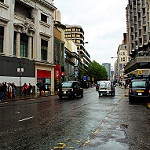
Label: street